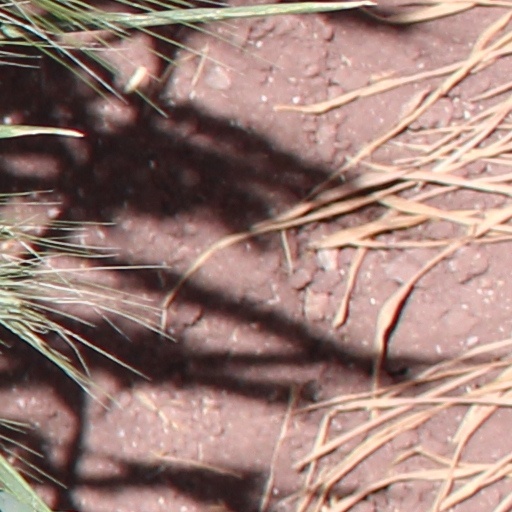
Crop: wheat